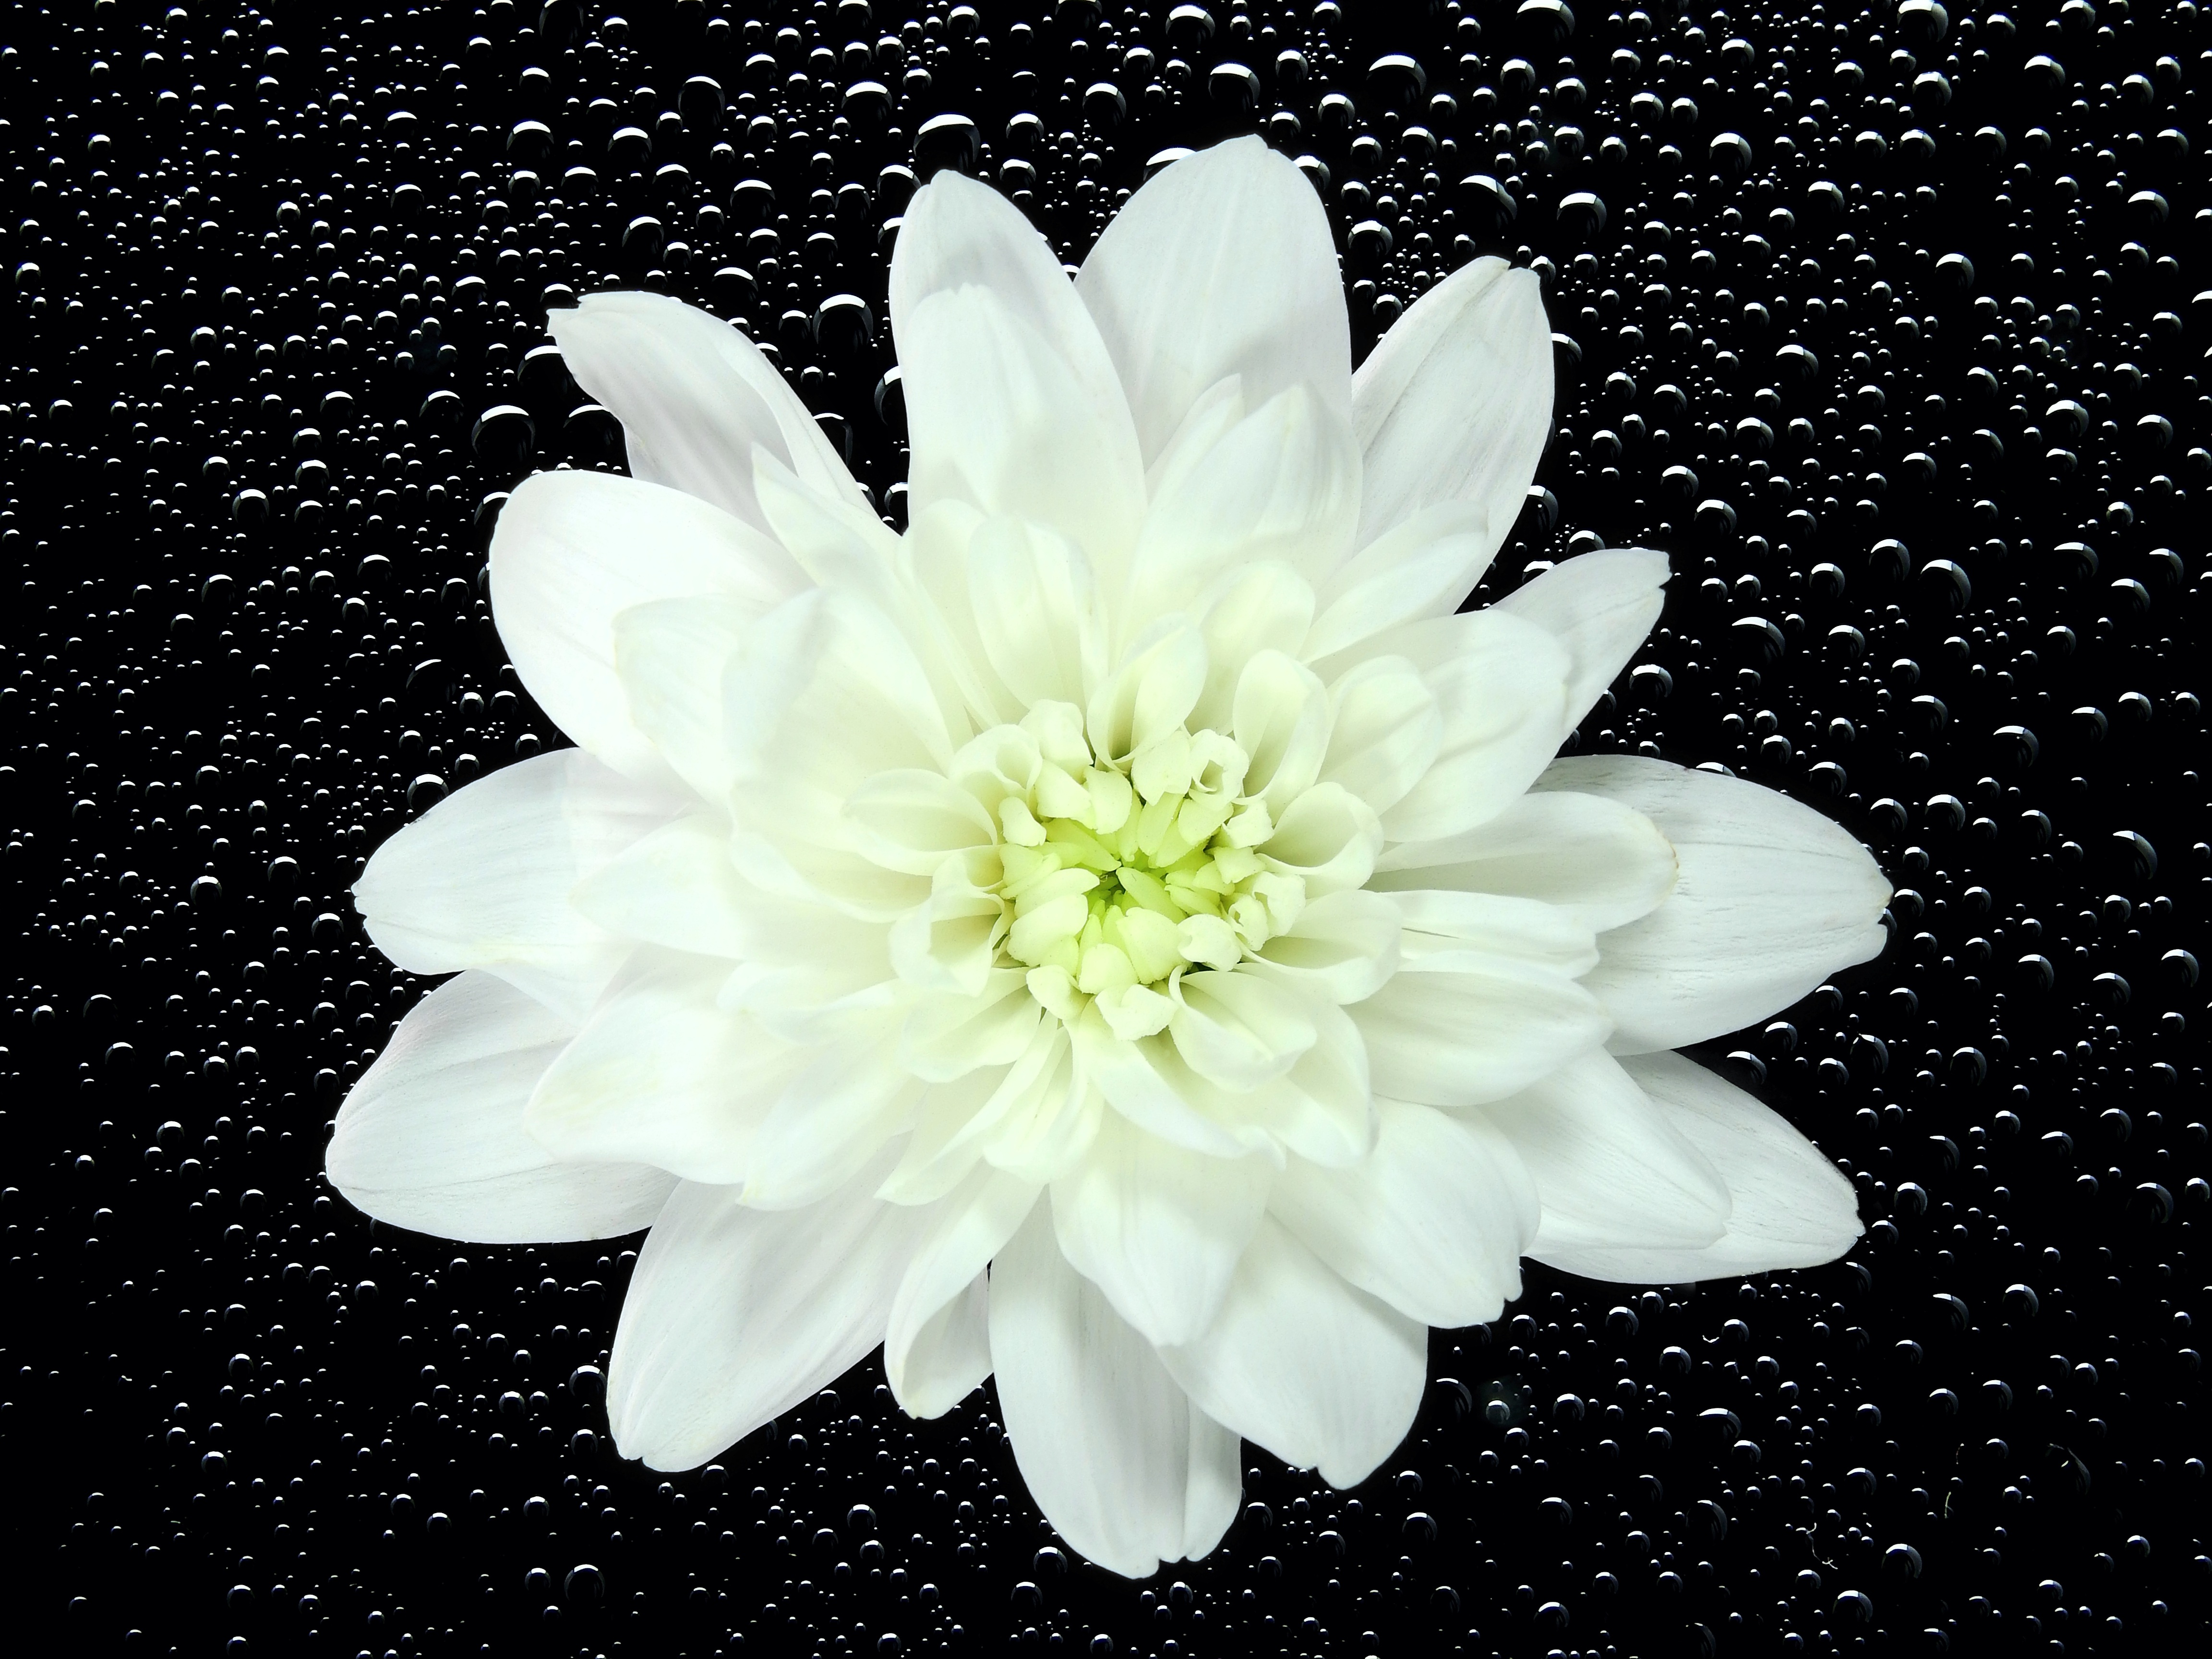
water, nature, blossom, dew, black and white, plant, white, flower, petal, bloom, summer, daisy, spring, monochrome, flora, map, white flower, background image, background, postcard, gerbera, chrysanthemum, greeting card, dripping, macro photography, flowering plant, daisy family, monochrome photography, land plant, chrysanths